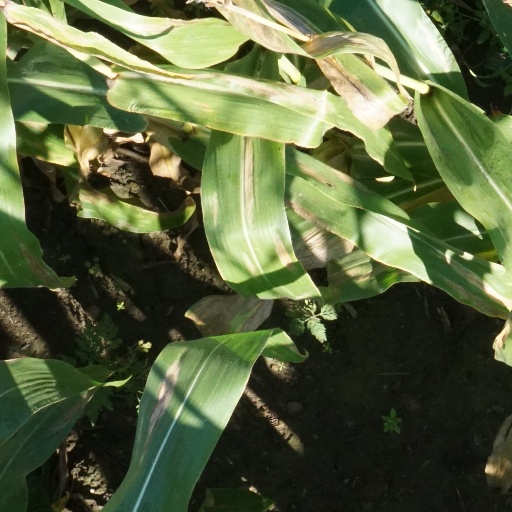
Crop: maize; corn